Murrumbidgee River

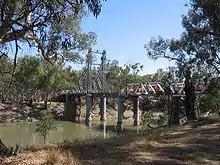
Bridge over the Murrumbidgee at Carrathool.

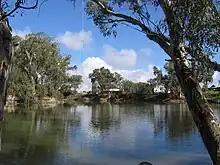
Swimming hole on the Murrumbidgee at Hay

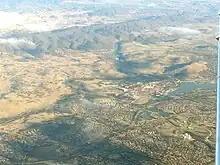
Aerial photo of Tuggeranong Town Centre, with Murrumbidgee River behind, Bullen Range is behind and Tidbinbilla Tracking Station is visible too.

The Murrumbidgee River has about 90 named tributaries in total; 24 rivers, and numerous creeks and gullies. The ordering of the basin, from source to mouth, of the major tributaries is: